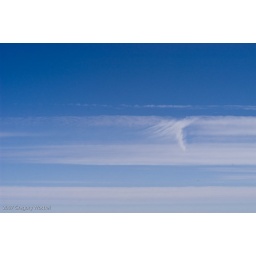
Interesting clouds and blue sky seen from the shore in Ogunquit, Maine